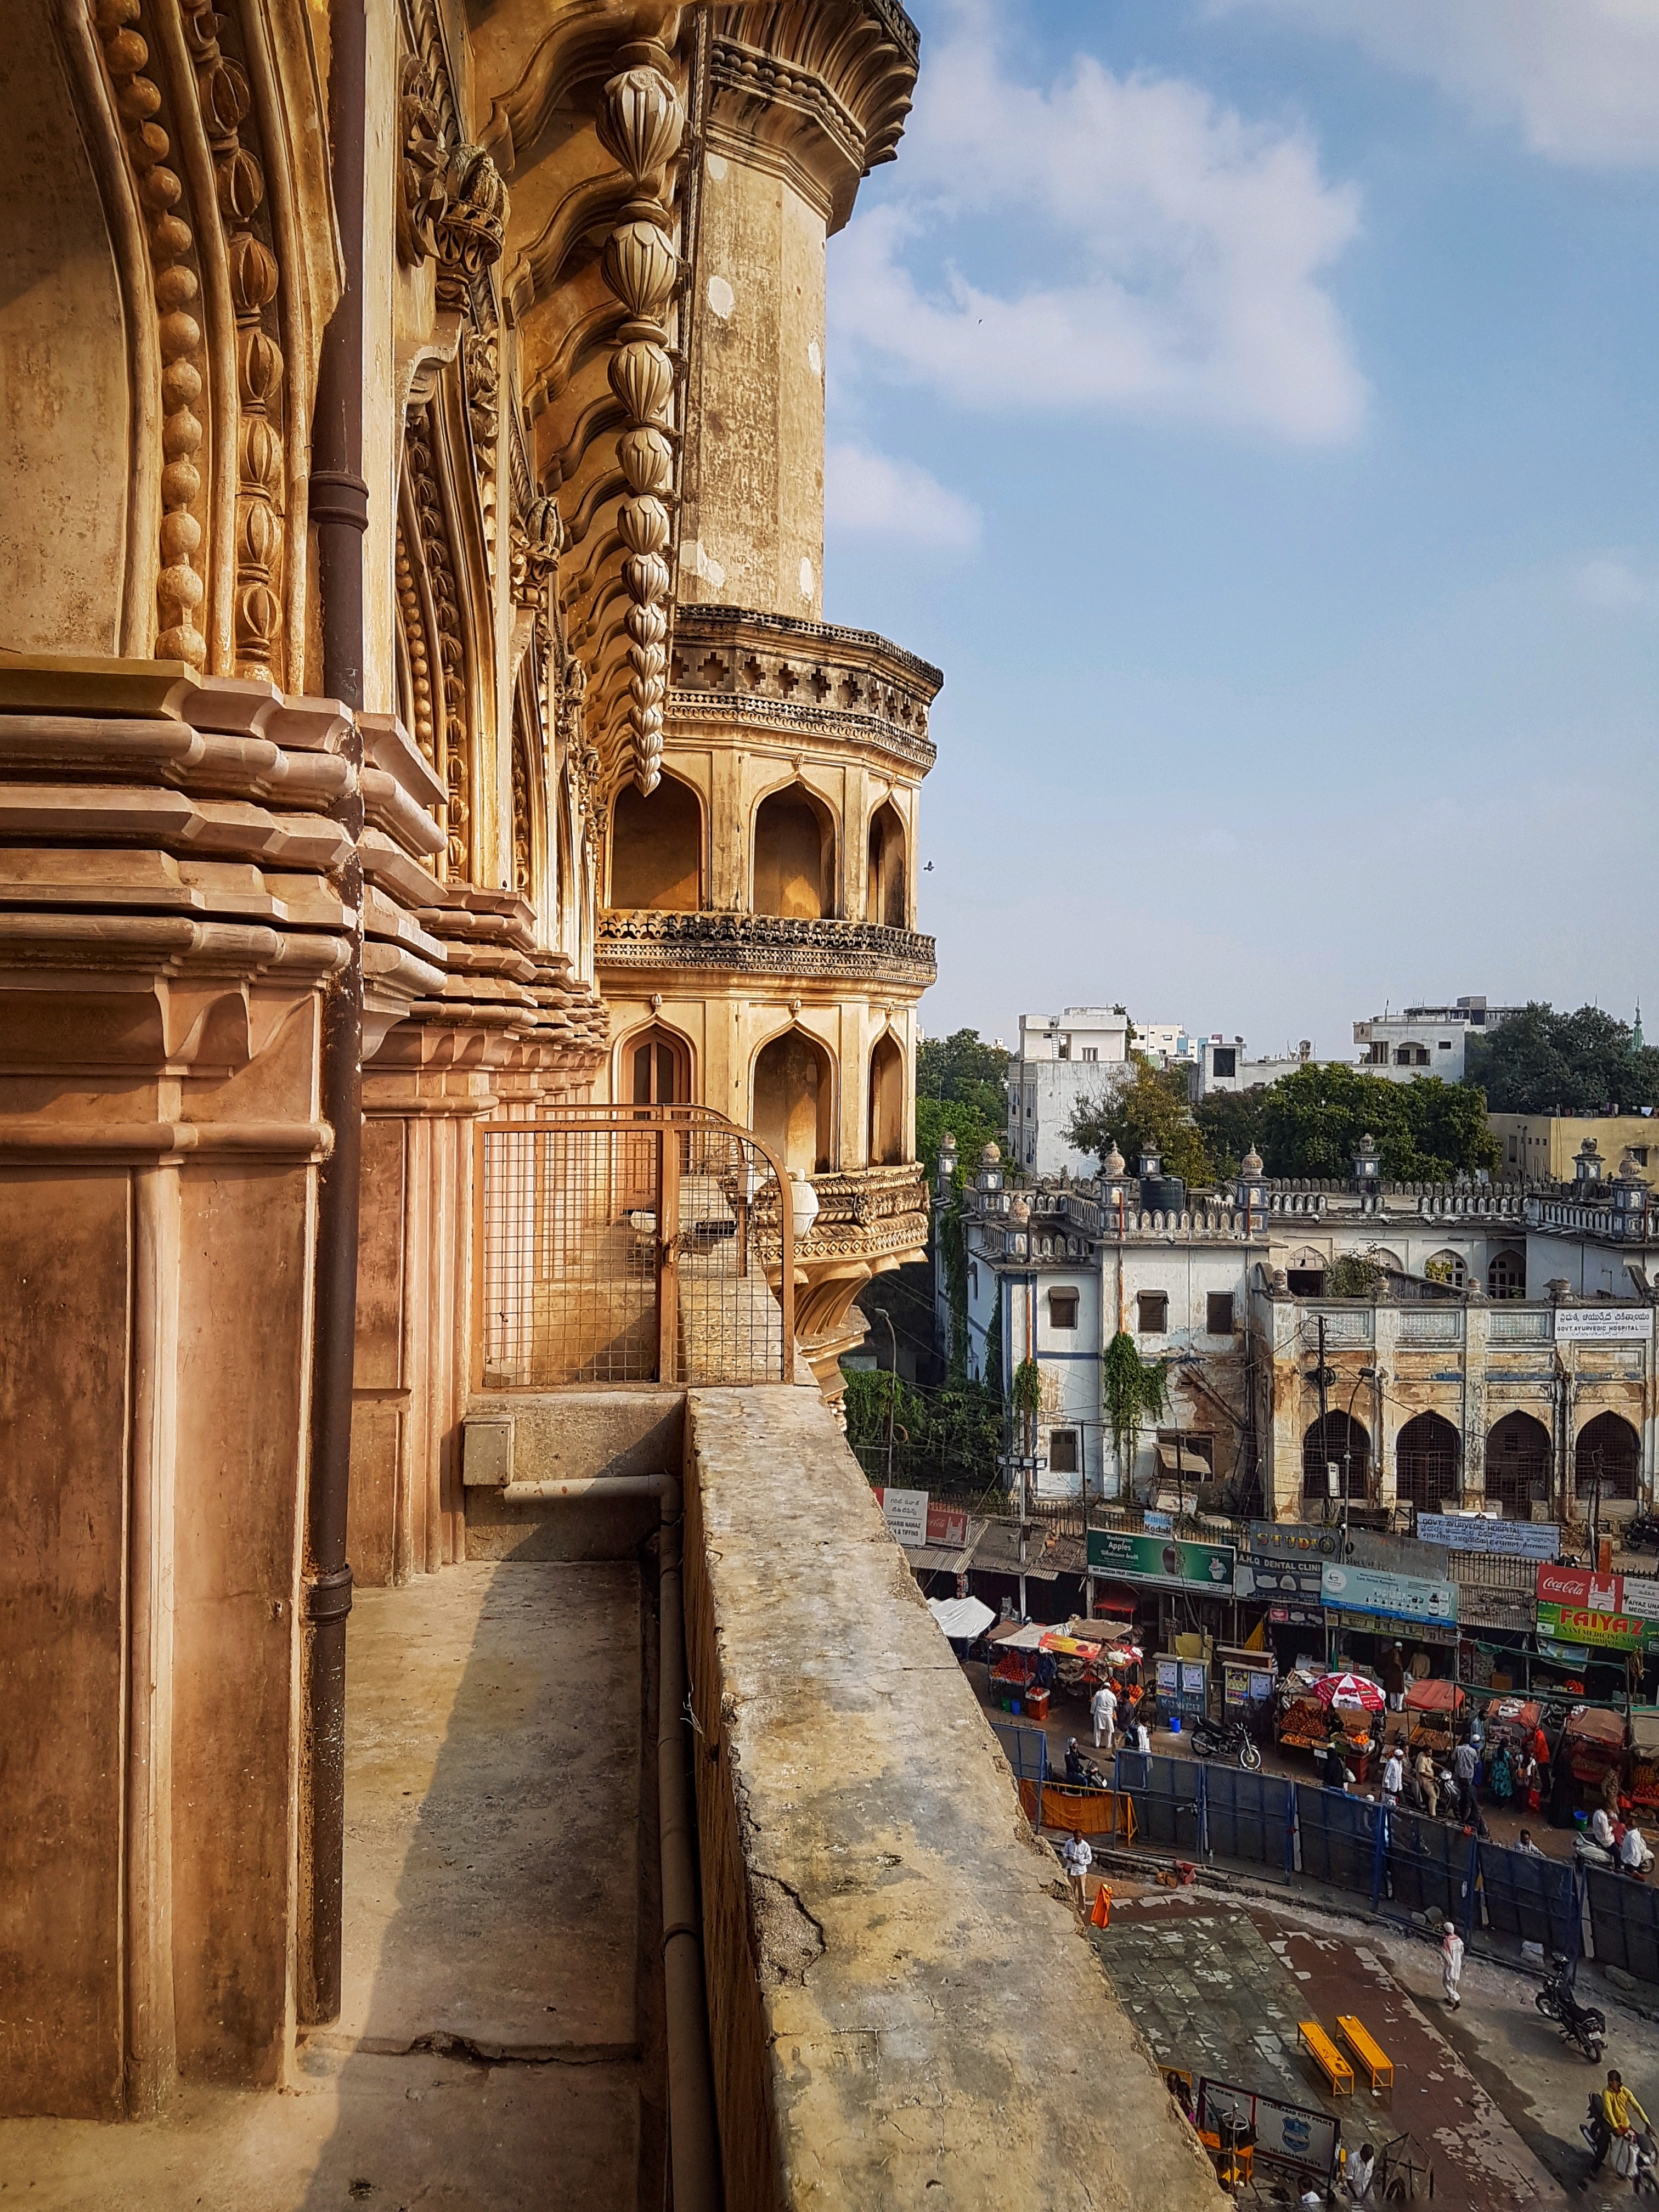
architecture, landmark, column, ancient history, historic site, building, arch, sky, ancient roman architecture, wall, tourism, history, ancient rome, temple, facade, archaeological site, stone carving, city, classical architecture, tourist attraction, ruins, vacation, place of worship, palace